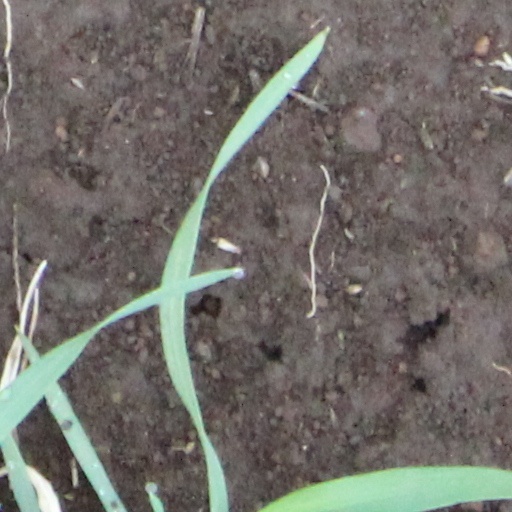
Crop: wheat